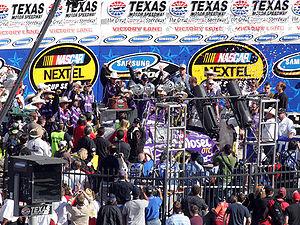
Le Texas Motor Speedway est un circuit automobile américain ovale de type speedway utilisé en IndyCar Series et en NASCAR. Il est situé dans la partie nord de la ville de Fort Worth du comté de Denton de l'état du Texas.